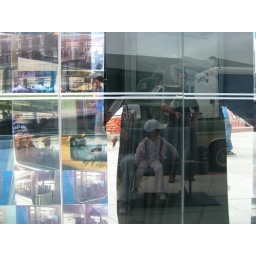
Reflections from the bus stop glass and &amp;quot;Reflections&amp;quot; photographs displayed on the same. &lt;i&gt;InTransit&lt;/i&gt; by Justin Gorman at Showcase Tacoma.